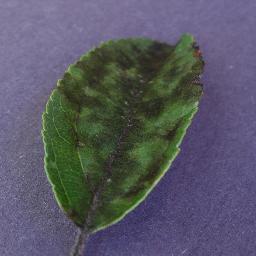
Label: Apple___Apple_scab